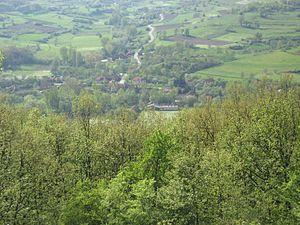
Donji Striževac est un village de Serbie situé dans la municipalité de Babušnica, district de Pirot. Au recensement de 2011, il comptait 220 habitants.